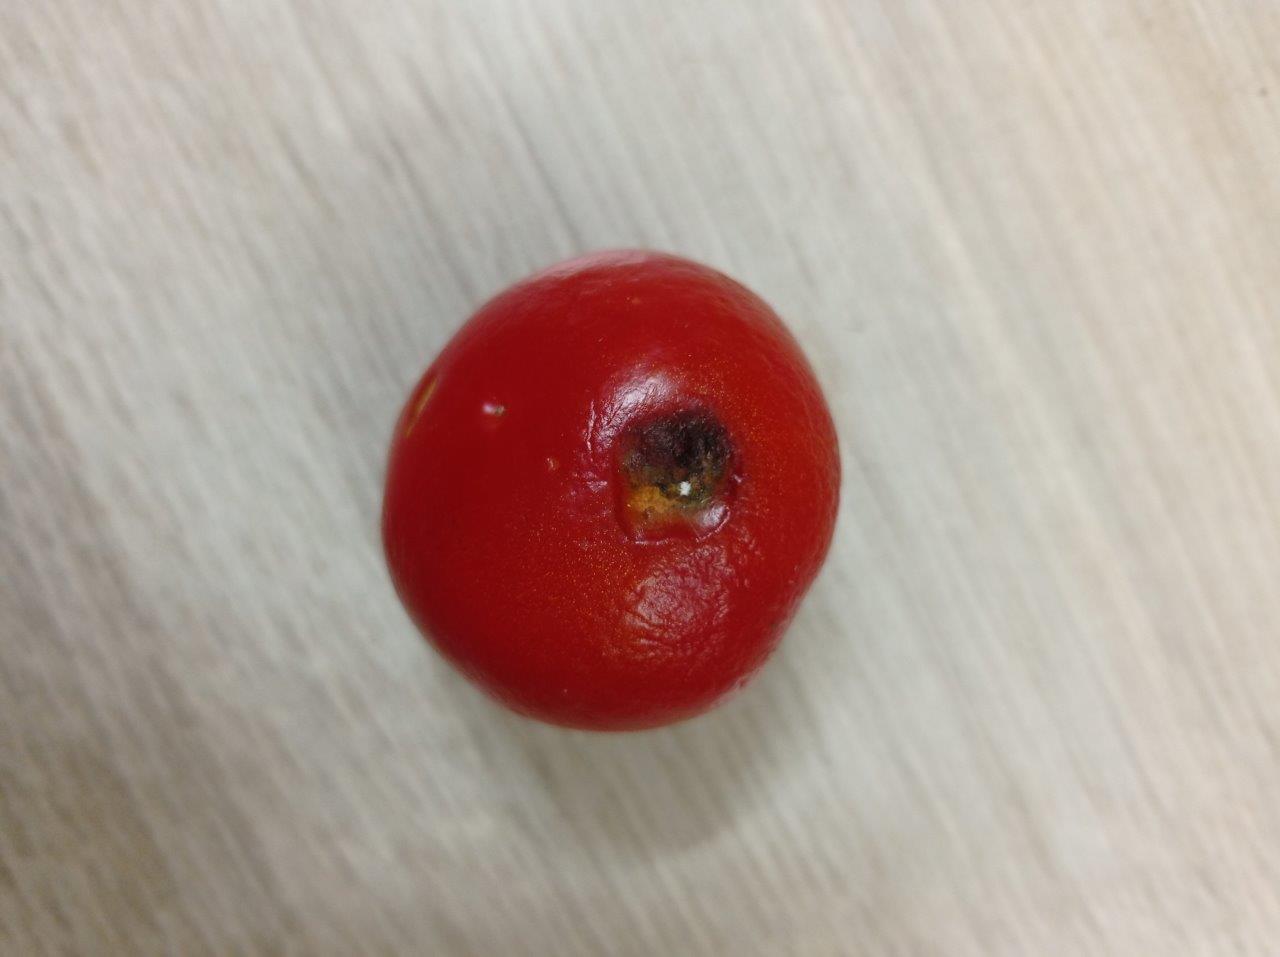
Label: Rotten